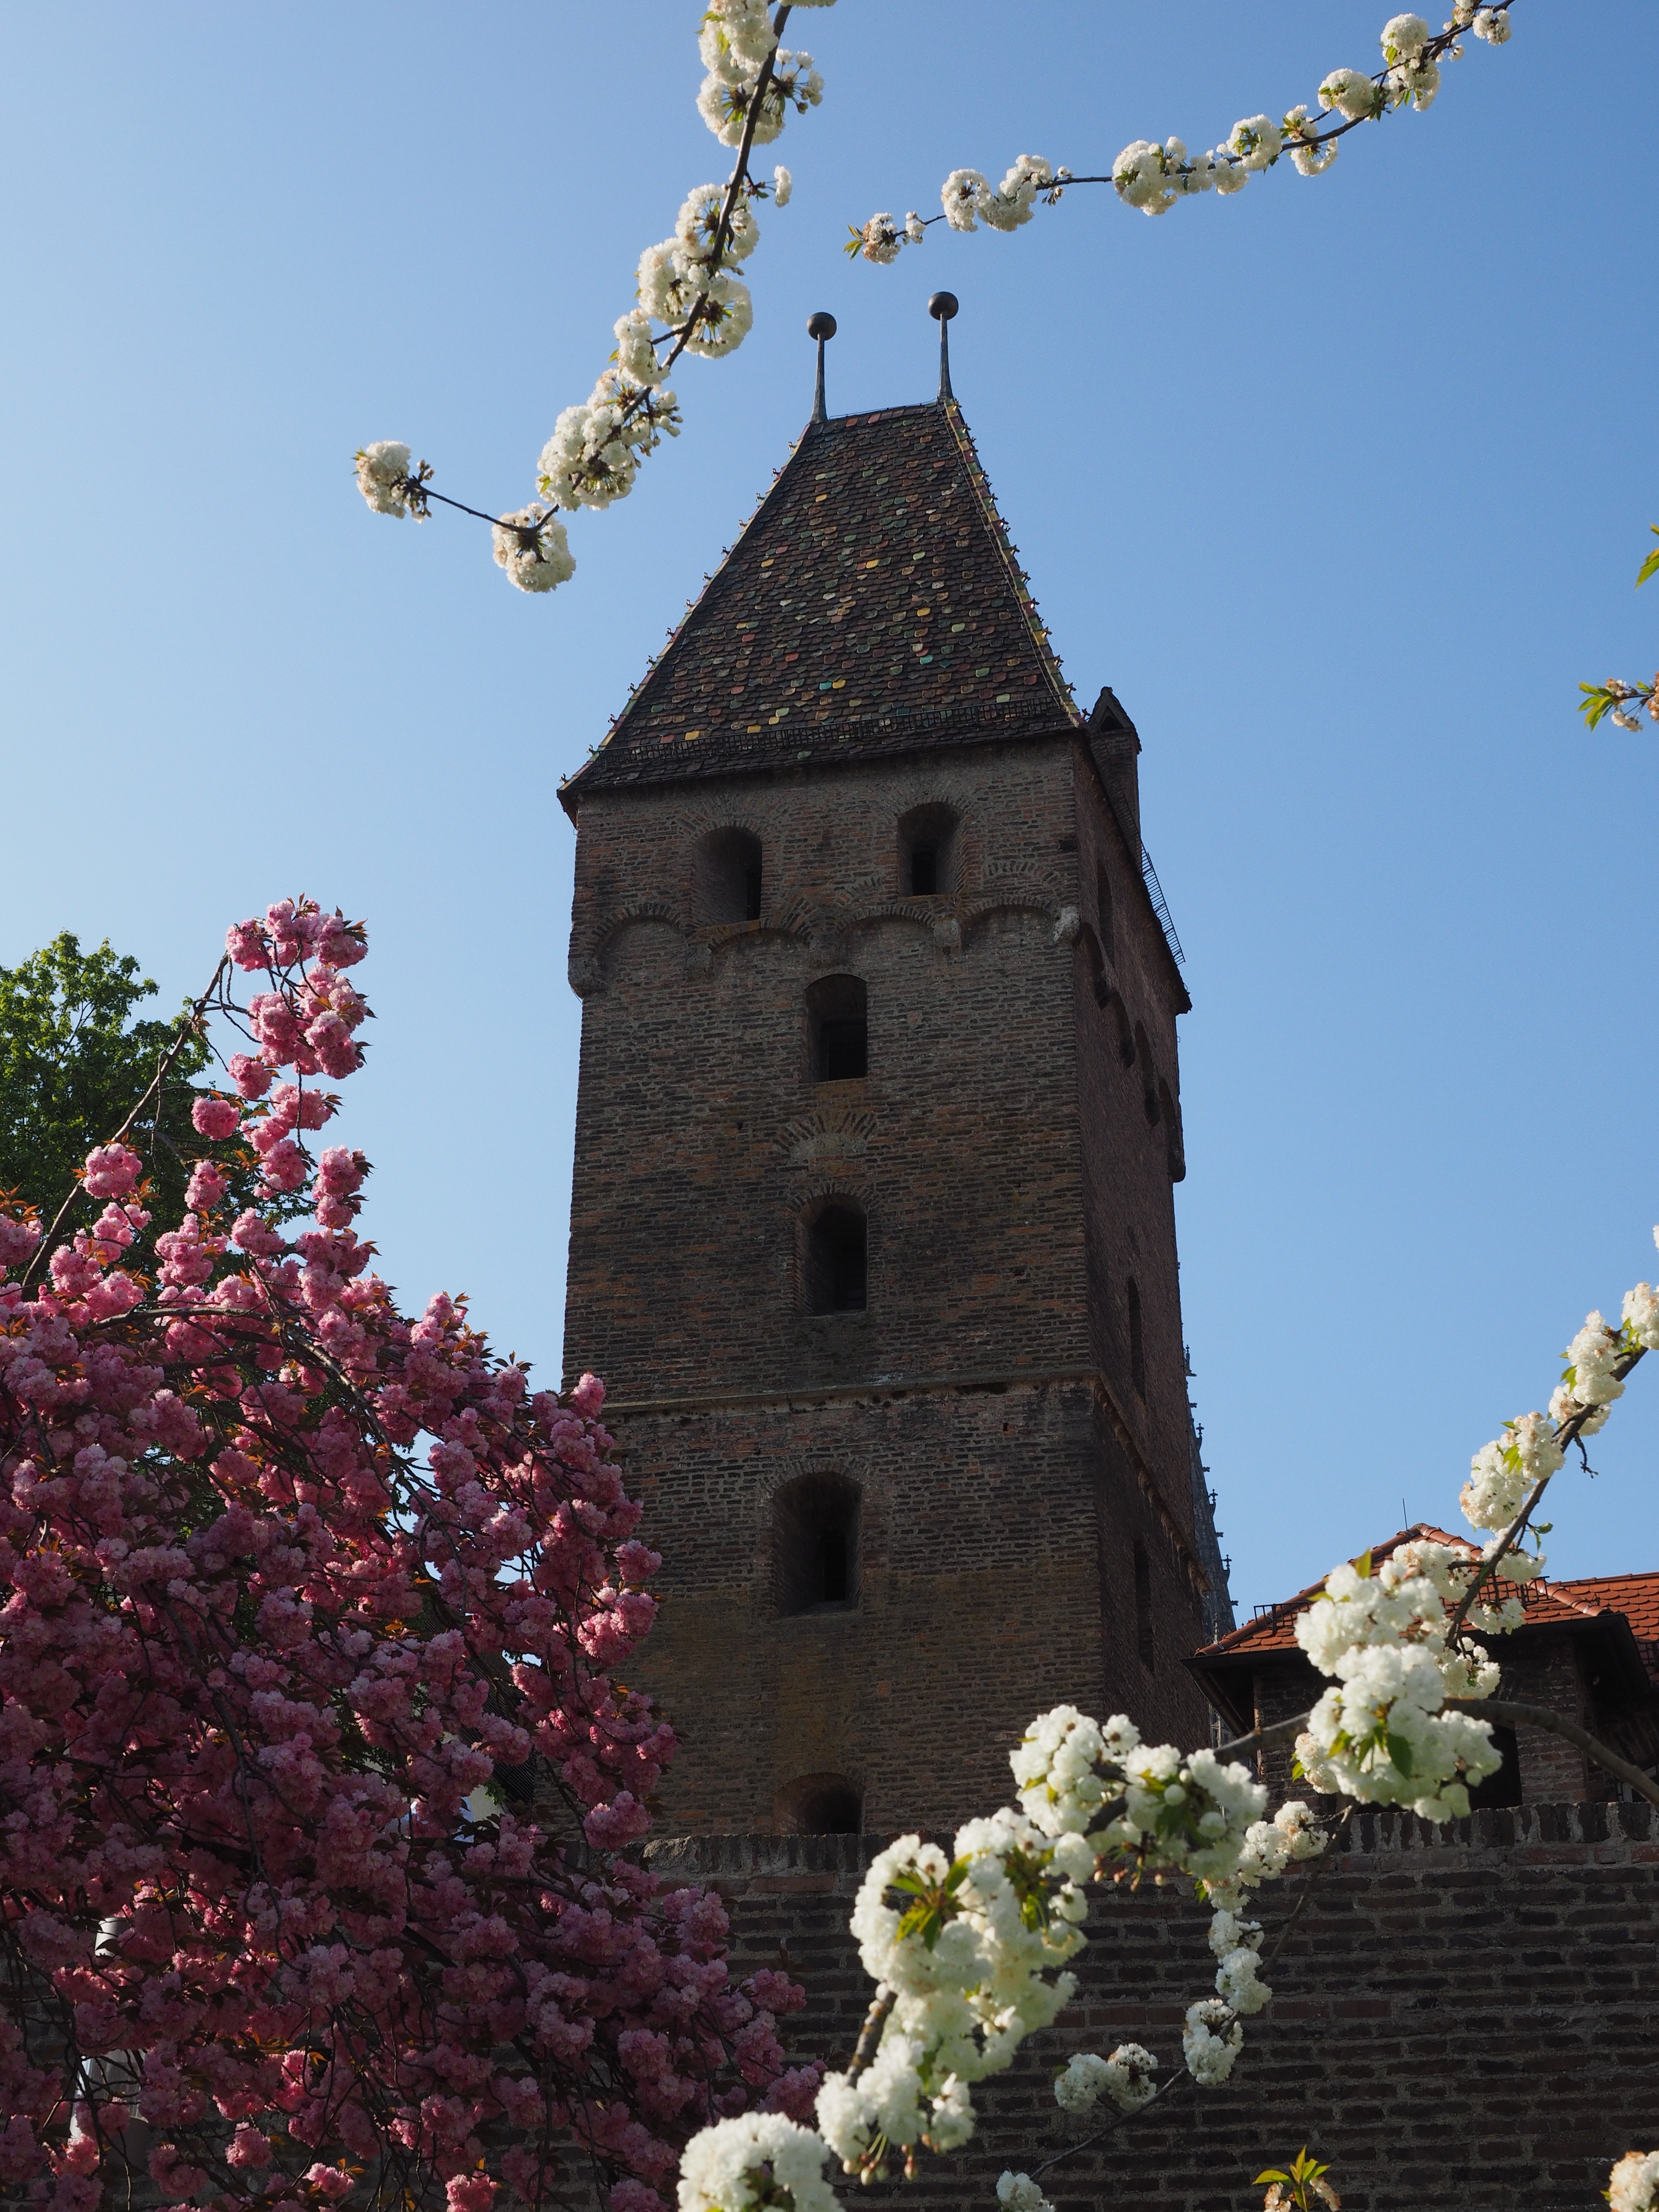
tree, blossom, white, flower, bloom, building, spring, tower, lush, church, tourism, cherry blossom, place of worship, bell tower, old town, spire, steeple, monastery, shrine, cherry, ulm, city wall, white blossom, sunny day, bl tenmeer, flower tree, summer day, herrlich, overflowing, blossom branches, metzgerturm